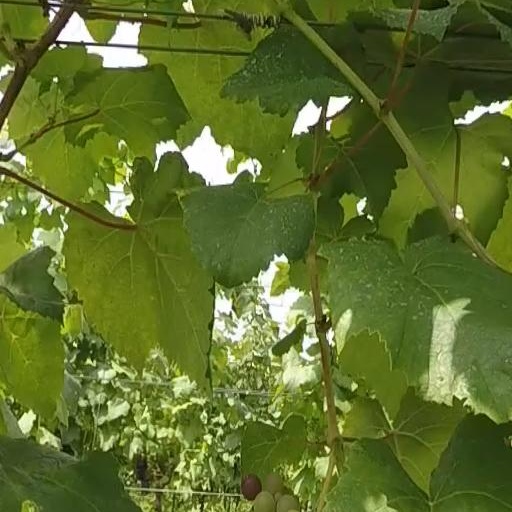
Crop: grape